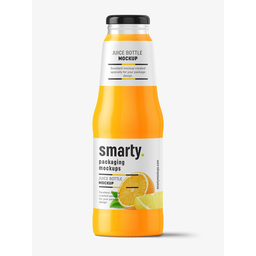
Label: bottles